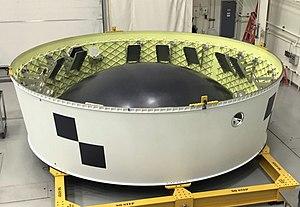
Artemis 1 est le premier vol prévu du lanceur lourd américain Space Launch System et le premier du vaisseau spatial Orion dans sa configuration opérationnelle mais sans équipage. Le lancement est prévu pour 2021. Au cours de cette mission, le vaisseau Orion sera mis en orbite autour de la Lune ; la mission durera environ 25 jours.